Qana

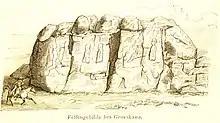
1879 illustration by German explorer Johann Nepomuk Sepp showing a cliff formation from "Grosskana", German for "Large(r) Kana"

In the Gospel of John, Jesus is said to have performed his first miracle of turning water into wine at Cana in Galilee. Lebanese Christians, and some Shia Muslims believe Qana to have been the actual location of this event. Eusebius of the 4th century shared this view in his Onomasticon.